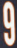
Number: 9